Medical Renaissance

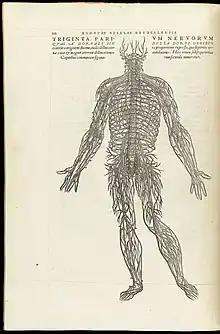
Illustration of the structure of the nervous system from "De humani corporis fabrica" by Vesalius

Andreas Vesalius was born in 1514 around midnight in Brussels, then part of Habsburg Netherlands, to a long lineage of doctors. His father was also an apothecary to Charles V, Holy Roman Emperor. He would be born into the period of The Revival of Learning. He gained an interest in anatomy at a young age and began dissecting mice, moles, cats, and dogs. Vesalius picked up from the work of Galen (129–c. 200 CE) which was based on the dissection of animals from pigs to apes. The works of Galen would be accepted until Vesalius. He would challenge the medieval views of human anatomy made by Galen that had been taught for centuries. Vesalius paved the foundation of modern anatomy and most of his ideas are accepted today.